Zhou Meiyu

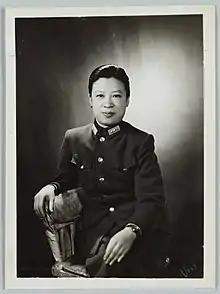
Zhou Meiyu (1943)

Zhou Meiyu (1910–2001) was a Chinese nurse, known as "the mother of military nursing in China" and "among the most influential Chinese nurses of the early twentieth century". She was the founder of the Army School of Nursing at the Emergency Medical Service Training School in Guiyang, a strong proponent of military nursing during and after the Second Sino-Japanese War and Chinese Civil War, and the first woman in the Republic of China to attain the rank of major general. Xu Nanli, an adjunct professor at National Yang-Ming University who studied under her, described her as the "Nightingale of China".